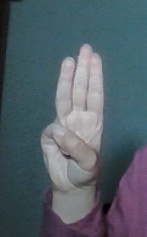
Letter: thaa